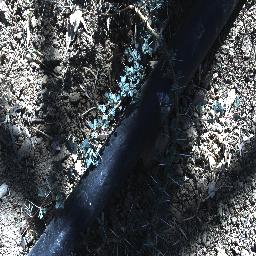
Label: prickly_acacia